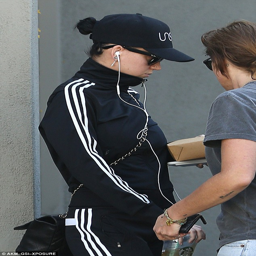
beauty : sweeping her raven coloured locks away from her face and into a bun , she covered up her glossy tresses with a black baseball cap whilst she blocked out the outside world with headphones